November Rain

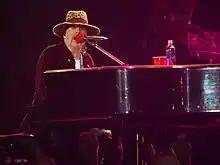
Axl Rose performing "November Rain" at Nottingham Arena, Nottingham, UK, in May 2012

The band performed a nearly nine-minute live version of the song with British musician Elton John on piano at the end of the 1992 VMAs ceremony. On January 22, 2023, Rose performed a shortened, solo version of "November Rain" during the memorial service of Lisa Marie Presley in Graceland.